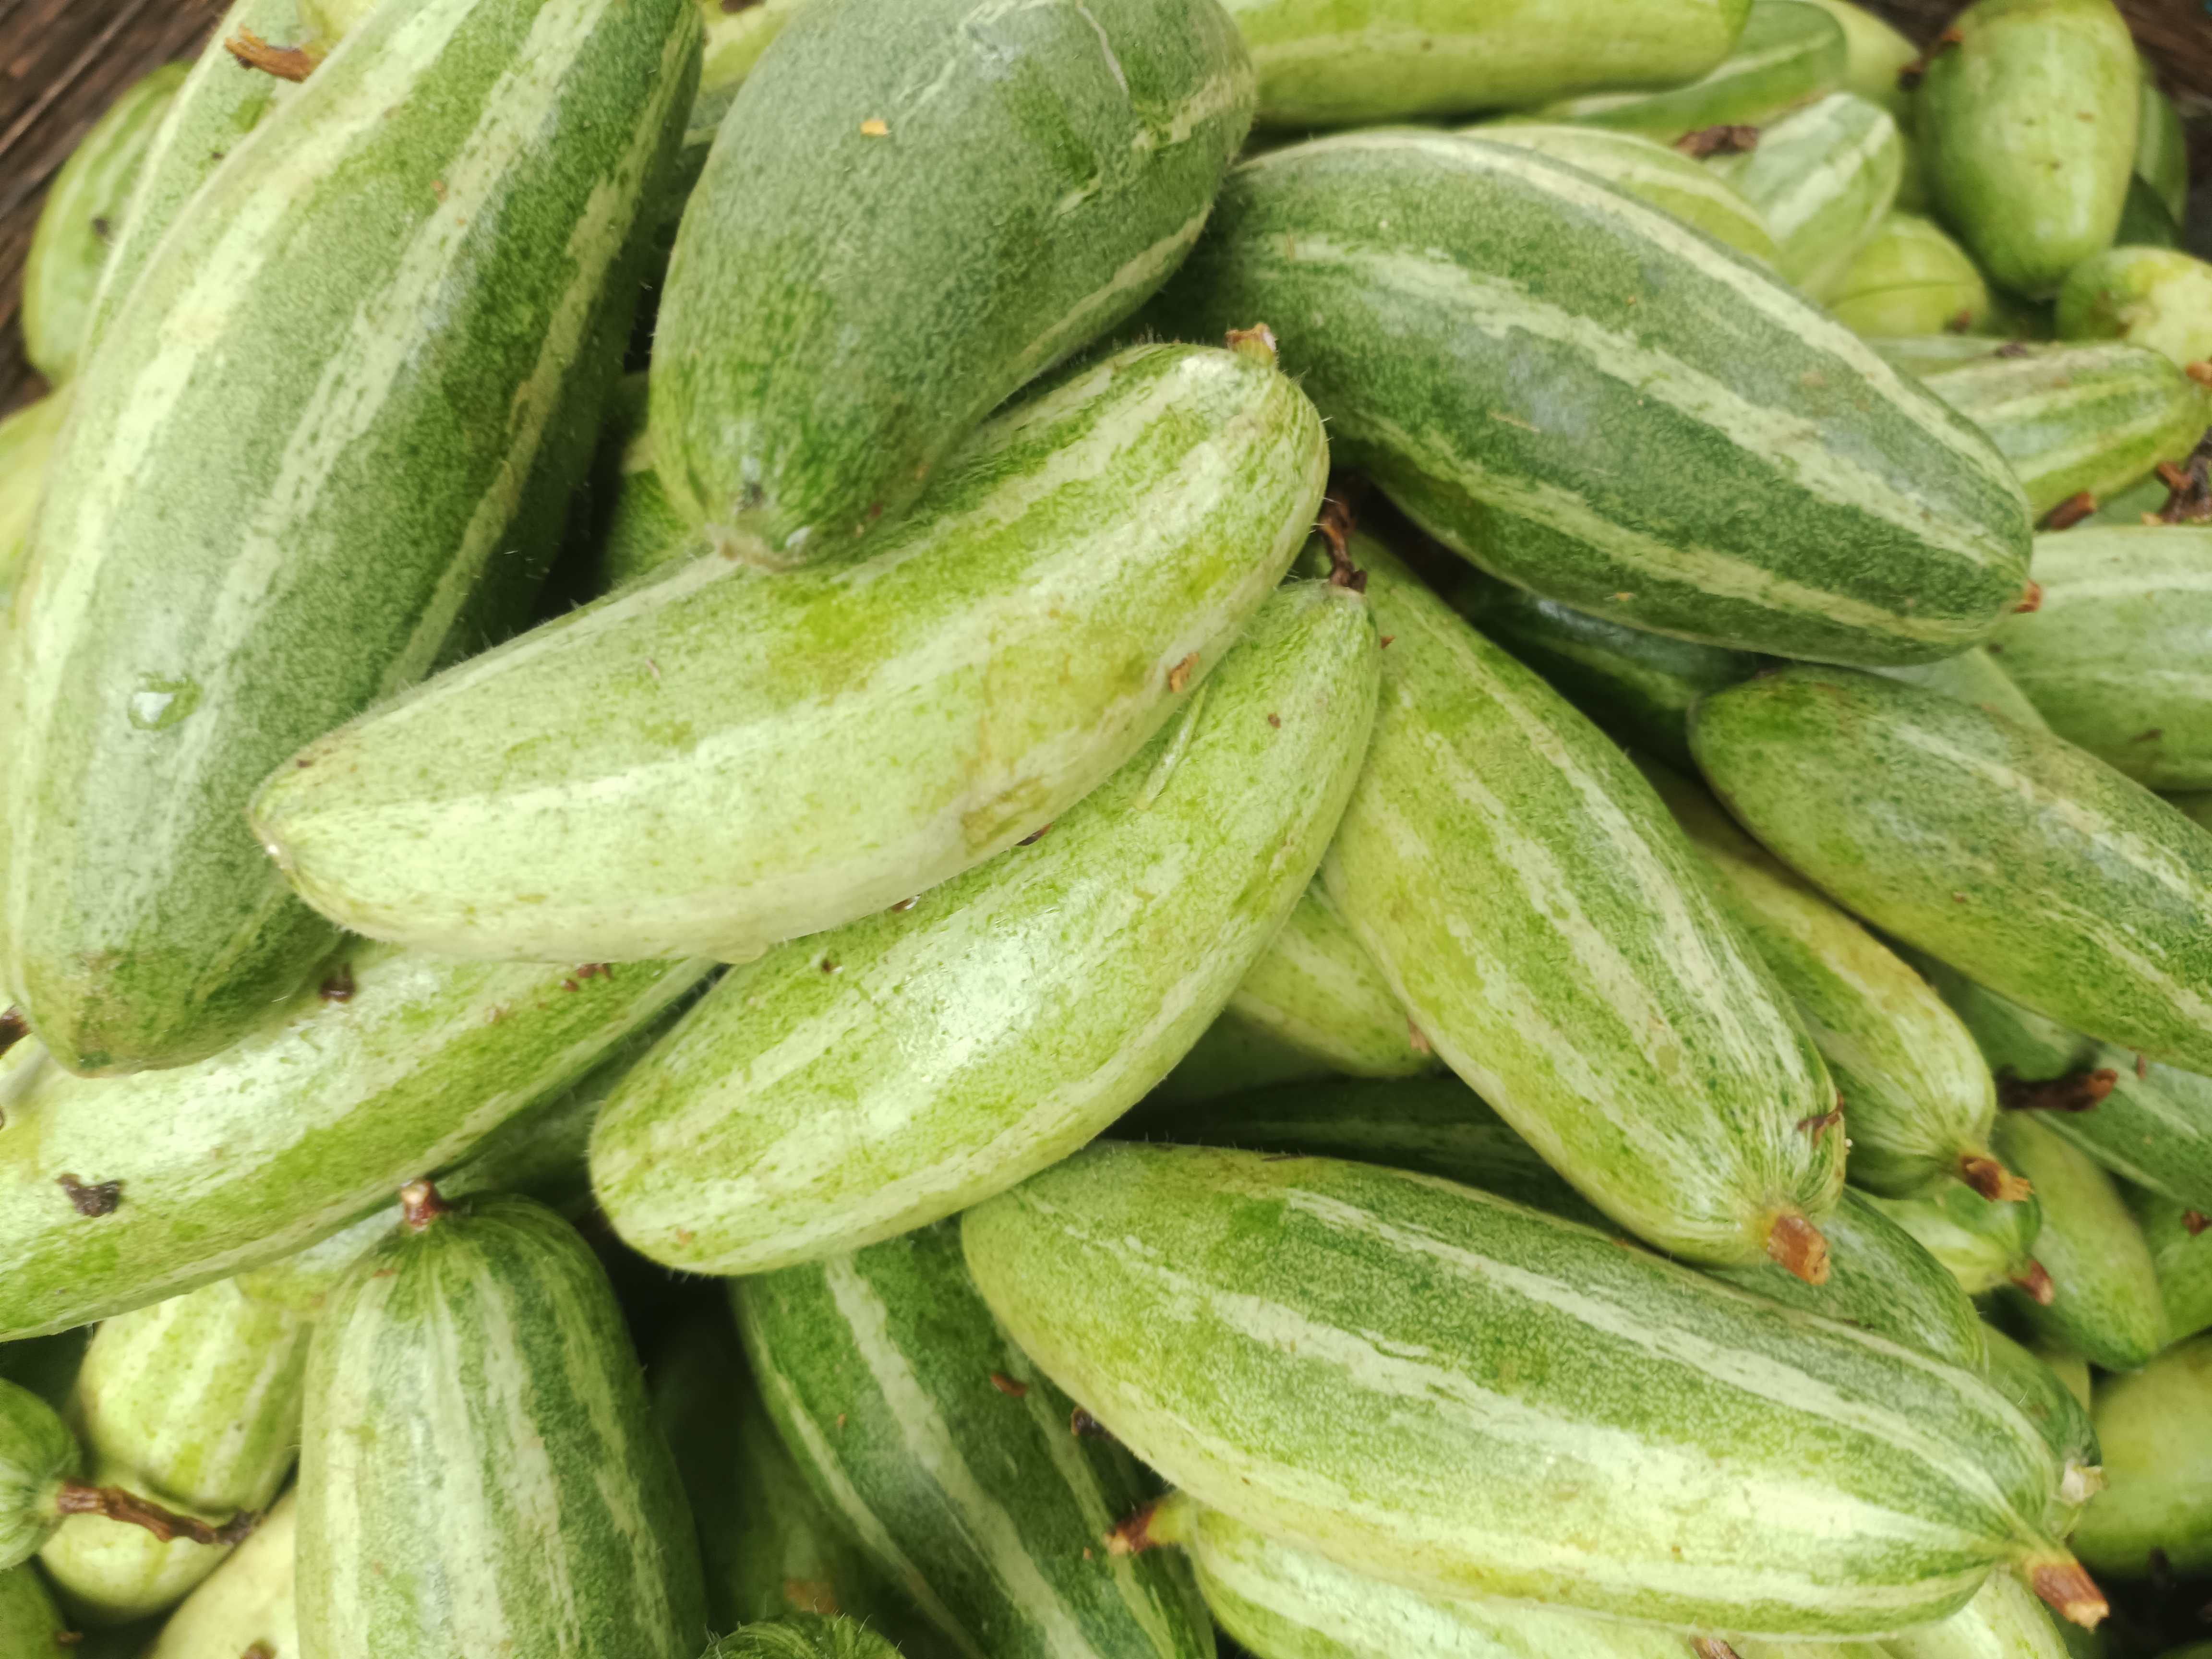
Label: Trichosanthes dioica